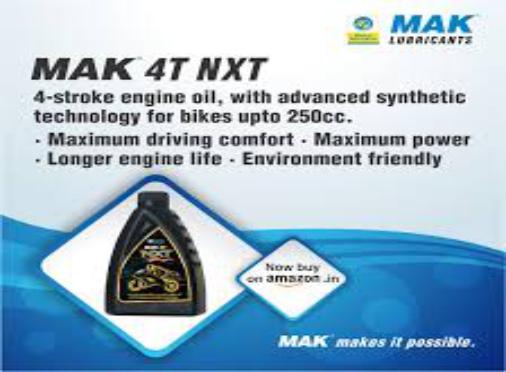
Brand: mak lubricants
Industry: Necessities